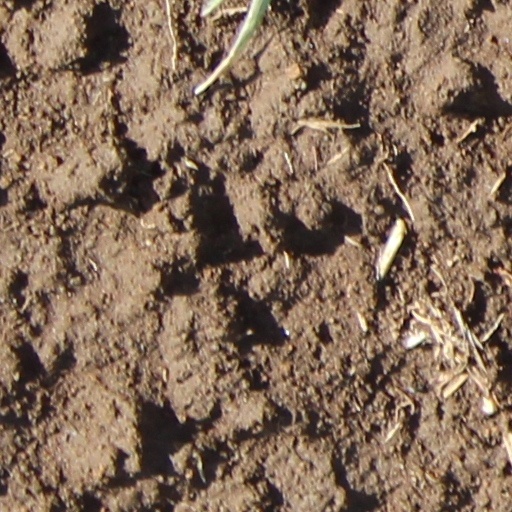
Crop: wheat